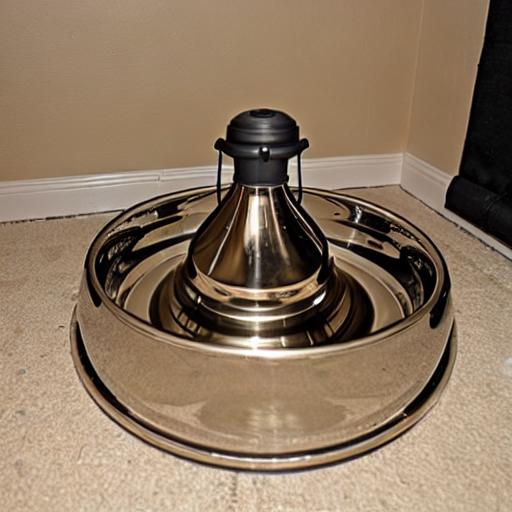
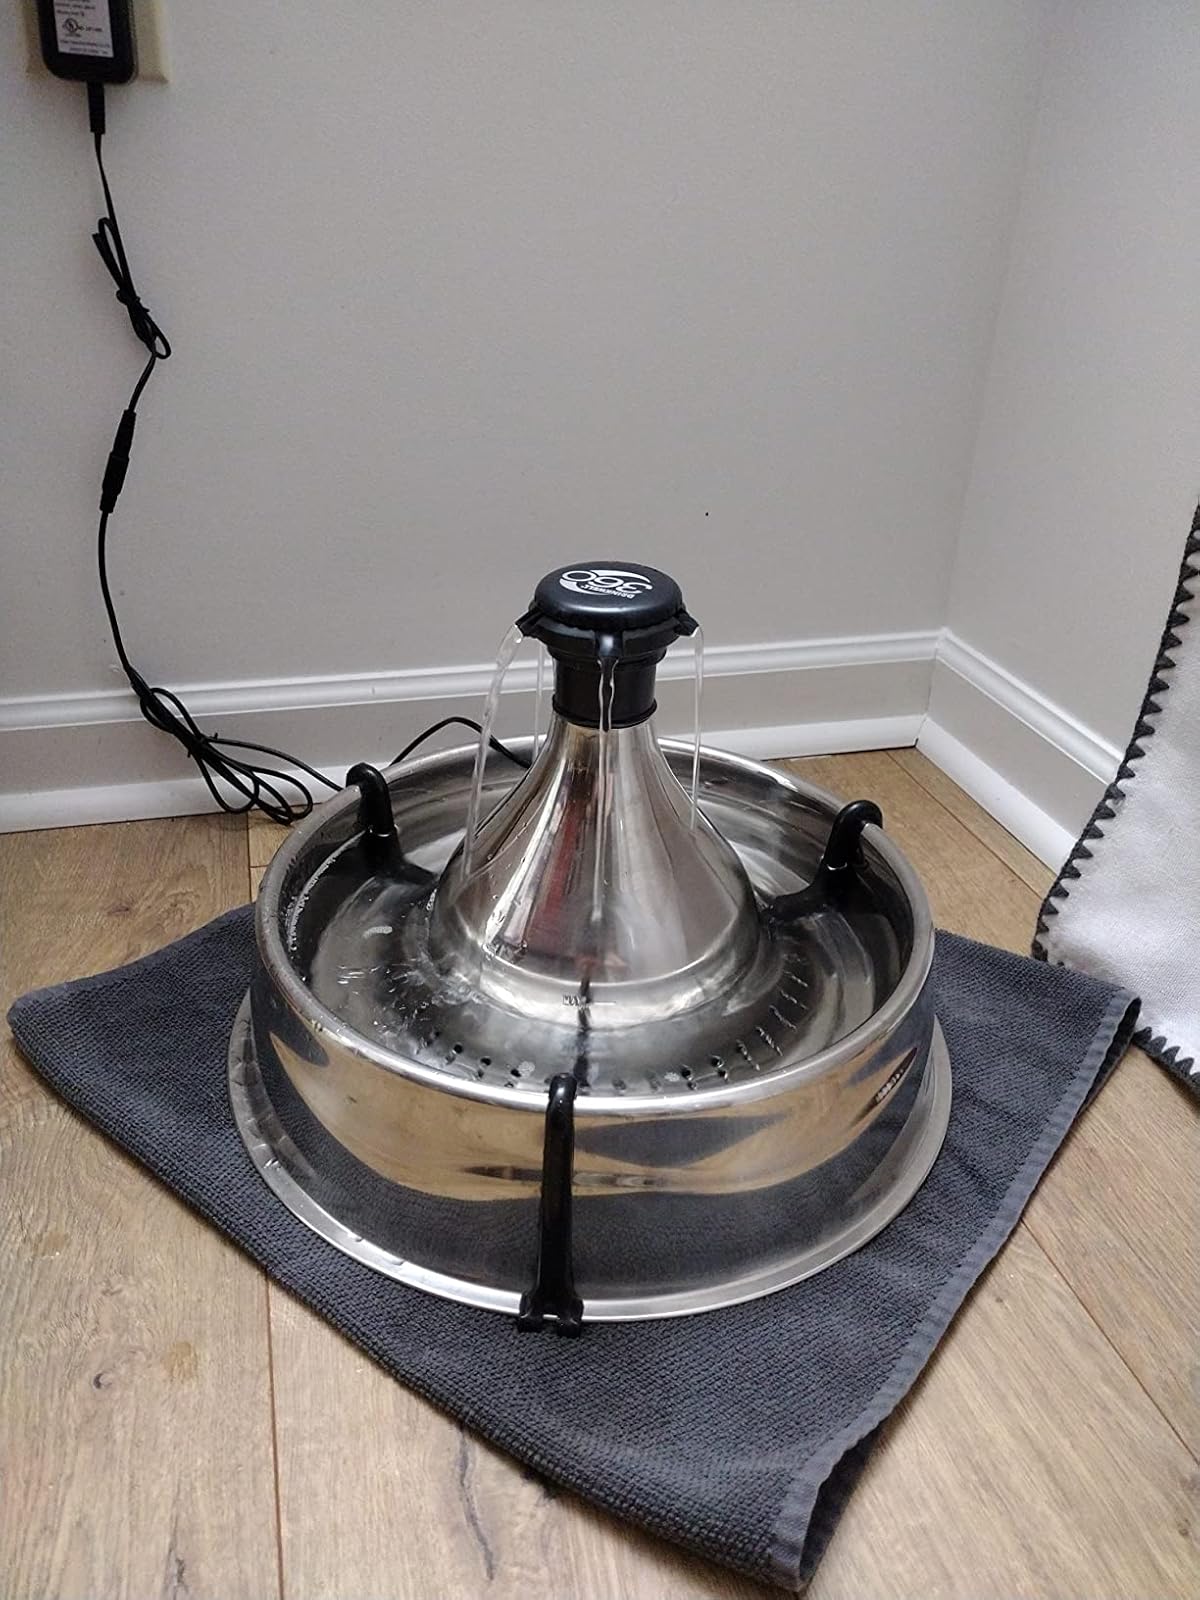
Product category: items_bowl
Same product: no